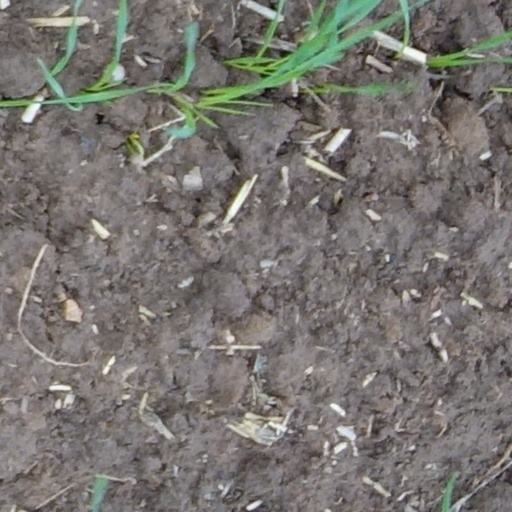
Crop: wheat